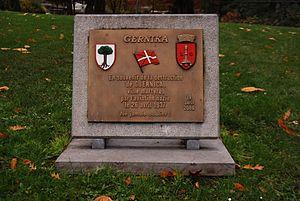
Le parc d'Avroy, à Liège
Le parc d'Avroy est un parc de la ville de Liège situé dans le quartier du centre entre le boulevard d'Avroy et l'avenue Rogier.